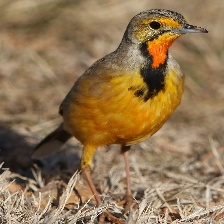
Species: CAPE LONGCLAW
Scientific name: MACRONYX CAPENSIS